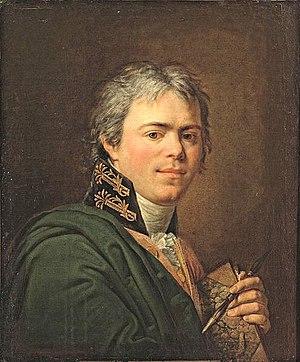
Andreï Ivanov est un peintre russe né en 1775 et mort le 12 juillet 1848 à Saint-Pétersbourg, représentant du mouvement du classicisme en peinture. Andreï Ivanov est le père d'un autre peintre réputé : Alexandre Ivanov.